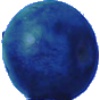
Label: Huckleberry 1